Old Erie Path

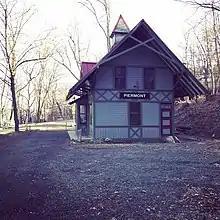
Piermont Station

The trail passes by Piermont station, which is maintained by the Piermont Historical Society and is listed on the National Register of Historic Places as of 2008. The ruins of the platform of the Grand View station are visible from the trail, but the stationhouse collapsed during a storm in 1970. The trail's end is the site of the Sparkill station, but there are no remnants of the station.